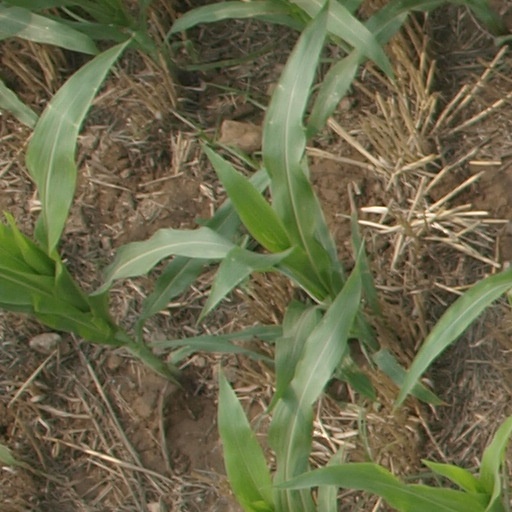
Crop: maize; corn